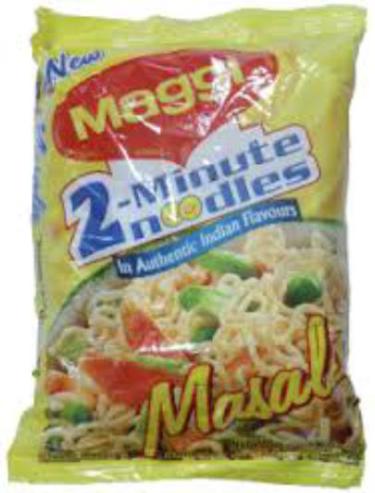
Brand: maggi noodles
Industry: Food